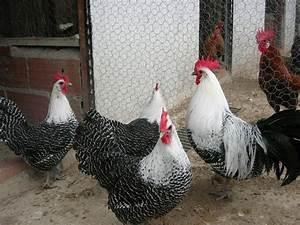
chicken